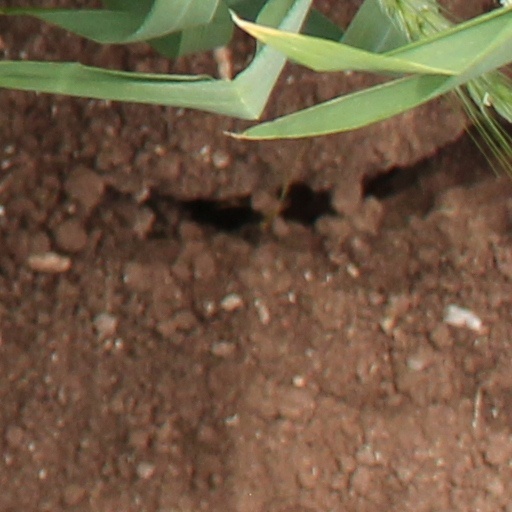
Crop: wheat